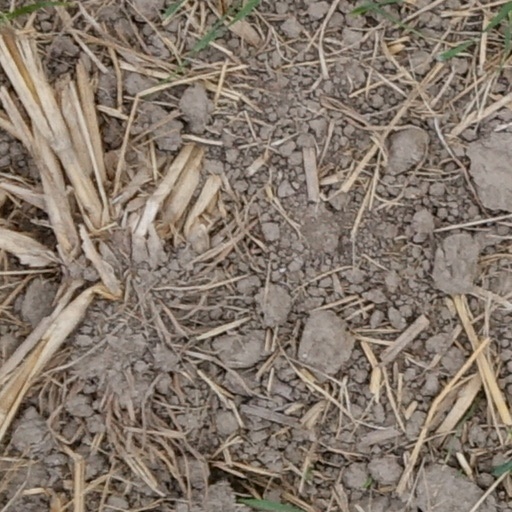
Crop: wheat